Sardar (2022 film)

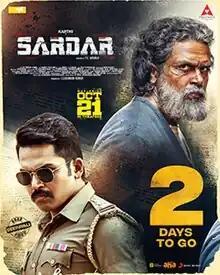
Theatrical release poster

Sardar is a 2022 Indian Tamil-language spy action-thriller film directed by P. S. Mithran based on a script he co-wrote with M. R. Pon Parthiban, Roju, Bipin Ragu and Geevee and produced by S. Lakshman Kumar under Prince Pictures. The film stars Karthi in a dual role alongside Raashii Khanna, Rajisha Vijayan, Chunky Pandey, Laila, Rithvik, Munishkanth, Avinash, Yugi Sethu and Balaji Sakthivel in pivotal roles. In the film, a disgraced spy returns from a long exile to stop the launch of a suspicious water company which plans to spread toxic water across the country. The film marks Panday's debut and Laila's comeback to Tamil cinema, as well as films in general, after 16 years.